FK Radnički Niš

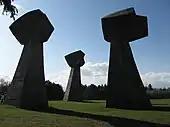
"The Fists", one of the monuments in memory of the victims of the Bubanj massacre

The club was founded on April 24, 1923, in the Kingdom of Serbs, Croats and Slovenes. One of its founders was the communist activist Miloš Marković (who also founded Sloboda Užice in 1925). In the same year, the club played its first unofficial matches. Two years later, in the 1925–26 season, the club became part of the professional league of the Morava Banovina, and won the championship on two occasions, in the 1924–25 and 1927–28 seasons. Following the proclamation of the royal dictatorship in 1929, the government began to persecute leftist activists, and Radnički changed its name to Građanski. As Građanski Niš, the club played in the 1935–36 Yugoslav Football Championship which was played in a straight-knockout competition format, and was eliminated in the round of sixteen by Građanski Skoplje. At the end of that season the club reinstated its original name, and played until 1941, when, because of the war, the club ceased its activities and its members and players joined the resistance.